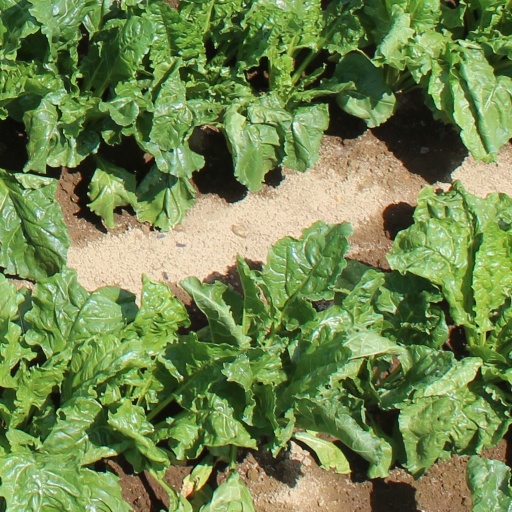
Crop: sugar beet